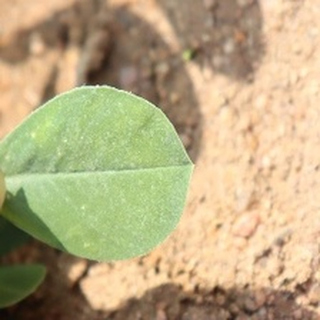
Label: healthy_groundnut